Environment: real
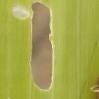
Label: fall_armyworm